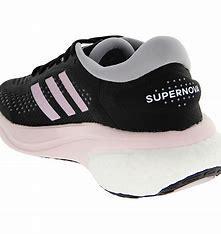
Brand: Adidas
Model: Supernova